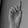
ASL letter: D